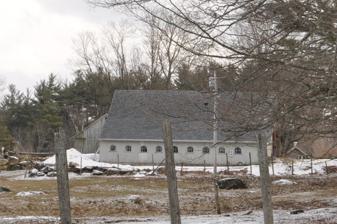
Building: Frost Farm (Korpi Rd., Dublin, New Hampshire)
Country: United States of America
Year built: 1806
Historic house in New Hampshire, United States United States historic place Frost Farm U.S. National Register of Historic Places The barn Location in New Hampshire Show map of New Hampshire Location in United States Show map of the United States Location Korpi Rd., Dublin, New Hampshire Coordinates 42°52′15″N 72°1′35″W / 42.87083°N 72.02639°W / 42.87083; -72.02639 Area 1.3 acres (0.53 ha) Built 1806 ( 1806 ) Built by Benjamin Frost Architectural style Cape Colonial MPS Dublin MRA NRHP reference No. 83004026 Added to NRHP December 18, 1983 The Frost Farm is a historic farmstead on Korpi Road in Dublin, New Hampshire .  It includes a farmhouse built in 1806 and subsequently enlarged, and a renovated 19th-century barn.  The property is significant for its architecture, and for its ownership by both early settlers and later Finnish immigrants.  A portion of the property was listed on the National Register of Historic Places in 1983. Description and history The Frost Farm is located in a rural setting of southeastern Dublin, straddling Korpi Road east of its junction with Craig Road.  North of the road is the farmhouse, a rambling two-story gable-roofed structure with a clapboarded exterior.  South of the road is the barn, which was renovated in the second half of the 20th century, using recycled and period wooden materials. The oldest portion of the farmhouse is a small Cape-style portion that was built in 1806 by Benjamin Frost.  Frost, a native of nearby Jaffrey , attempted to operate a grist mill nearby, but failed due to a lack of adequate water power.  The property was sold out of the Frost family in 1852. The house was purchased in 1913 by Konstu Korpi, a Finnish immigrant, who substantially enlarged it in 1914 and in the 1950s.  It became a meeting point for the small local Finnish-American community, and as a boarding house for Finnish-American woodworkers. See also Frost Farm (Old Marlborough Rd., Dublin, New Hampshire) National Register of Historic Places listings in Cheshire County, New Hampshire References